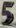
Number: 5